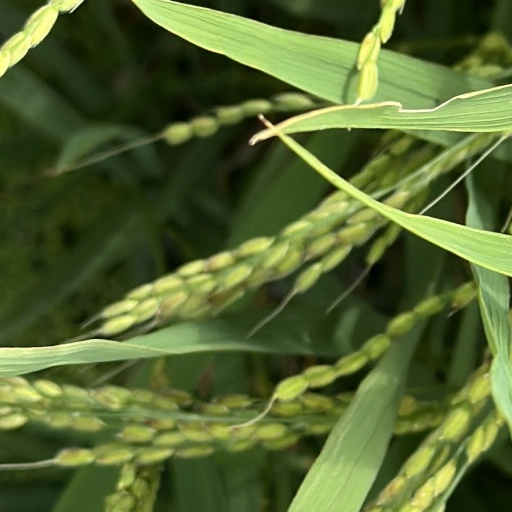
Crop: rice